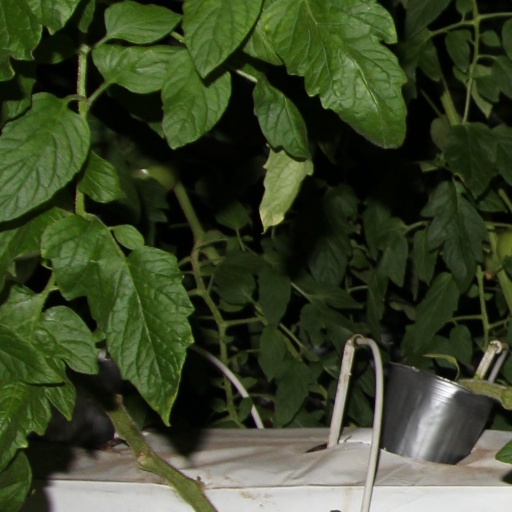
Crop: tomato